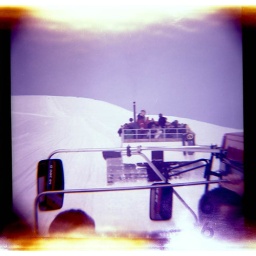
On the way up kaldbakur mountain in Iceland is some huge snow-mobiule buses